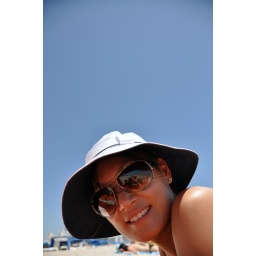
Not a cloud in the sky